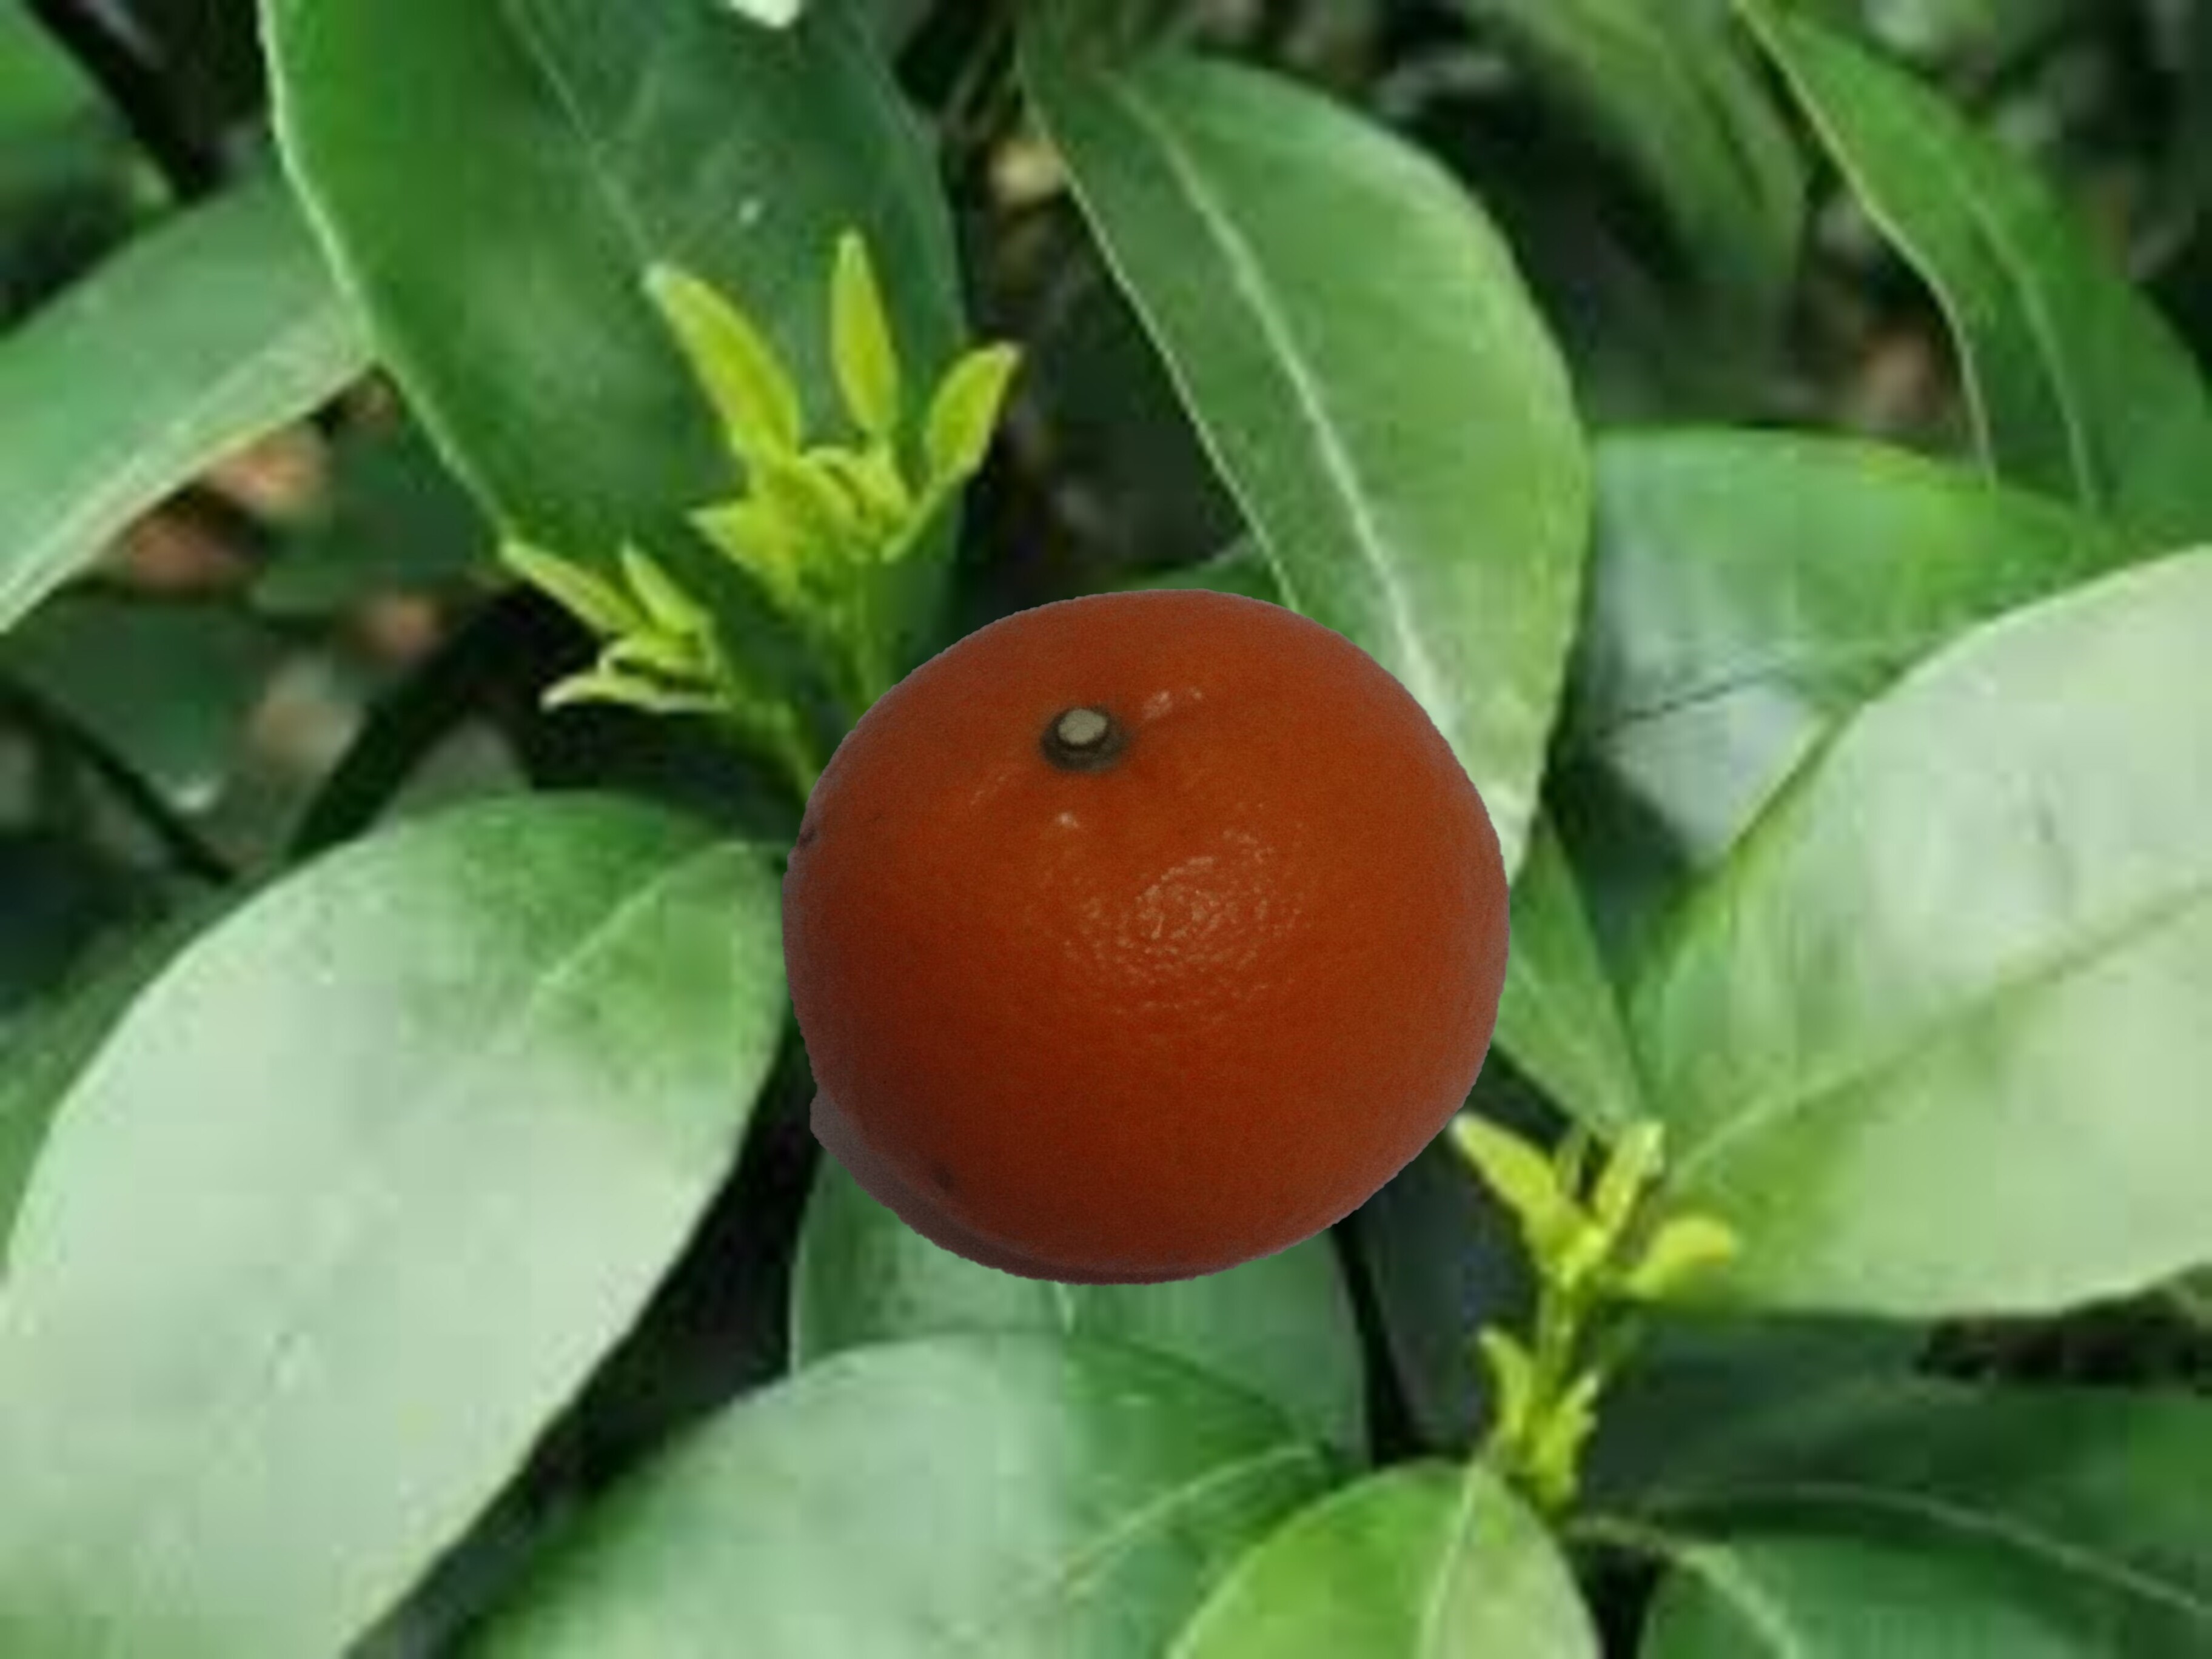
Citrus fruit variety: tankan